Darrell Royal

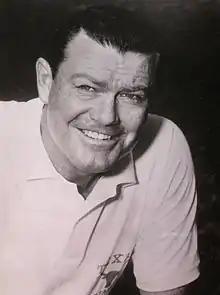
Royal in 1966

Darrell K Royal (July 6, 1924 – November 7, 2012) was an American college football player, coach, and athletics administrator. He served as the head football coach at Mississippi State University from 1954 to 1955, the University of Washington in 1956, and the University of Texas from 1957 to 1976, compiling a career record of 184 wins, 60 losses and five ties. During his 20-year tenure as the head coach of the Texas Longhorns, Royal's teams won three national championships and 11 Southwest Conference titles while finishing ranked in fifteen seasons. He amassed a record of 167–47–5 while in Austin and won more games than any other coach in Texas Longhorns football history. Royal never had a losing season as a head coach for his entire career.